Héctor Croxatto

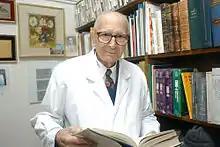
Héctor Croxatto

Héctor Croxatto Rezzio (3 July 1908—28 September 2010) was a Chilean physiologist. He won the Chilean National Prize for Sciences in 1979. He was a Member of the Pontifical Academy of Sciences.